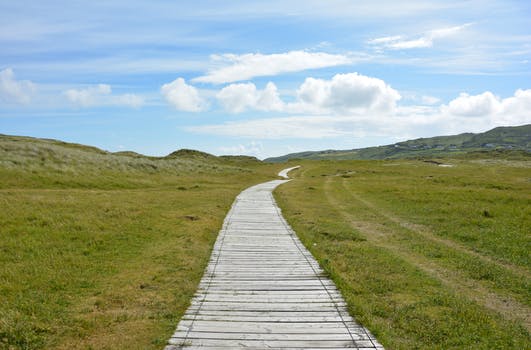
Label: No Watermark